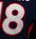
Number: 8